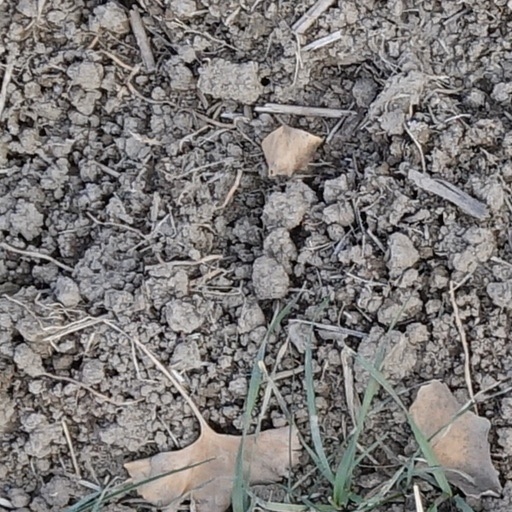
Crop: wheat